University of Peradeniya

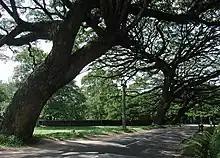
Serene road inside university

The university has eight academic faculties of study. These faculties contain 72 departments. In addition, the university has two postgraduate institutions and six affiliated centres. The first Faculty to be established was the Faculty of Arts. The Departments of Law and Oriental Studies functioned separately but have since come under the Faculty of Arts. Since then, eight other faculties have been added. The latest addition is the Faculty of Management, established in 2015.